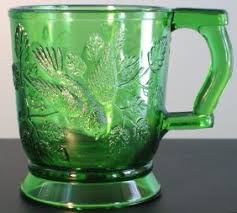
Waste category: glass